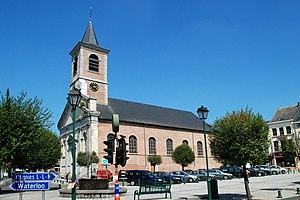
Belgique - Wallonie - Église Saint-Jean l'Évangéliste de Genappe
L'église Saint-Jean-l'Évangéliste est une église de style néo-classique située à Genappe, ville belge de la province du Brabant wallon.